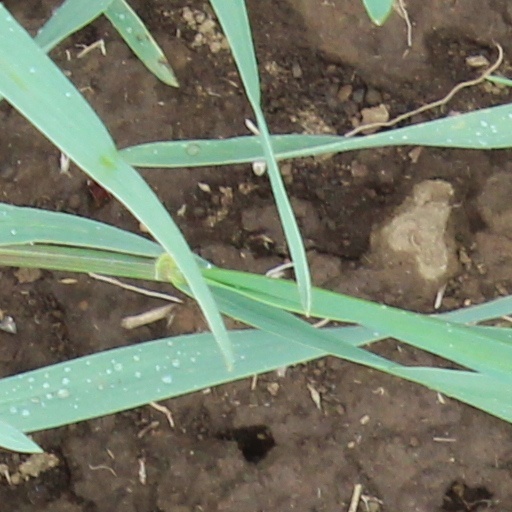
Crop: wheat